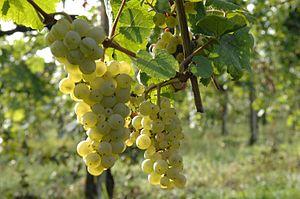
Le Colli di Conegliano bianco est un vin italien blanc sec de la région de Vénétie doté d'une appellation DOC depuis le 3 août 1993. Seuls ont droit à la DOC les vins blancs récoltés à l'intérieur de l'aire de production définie par le décret.